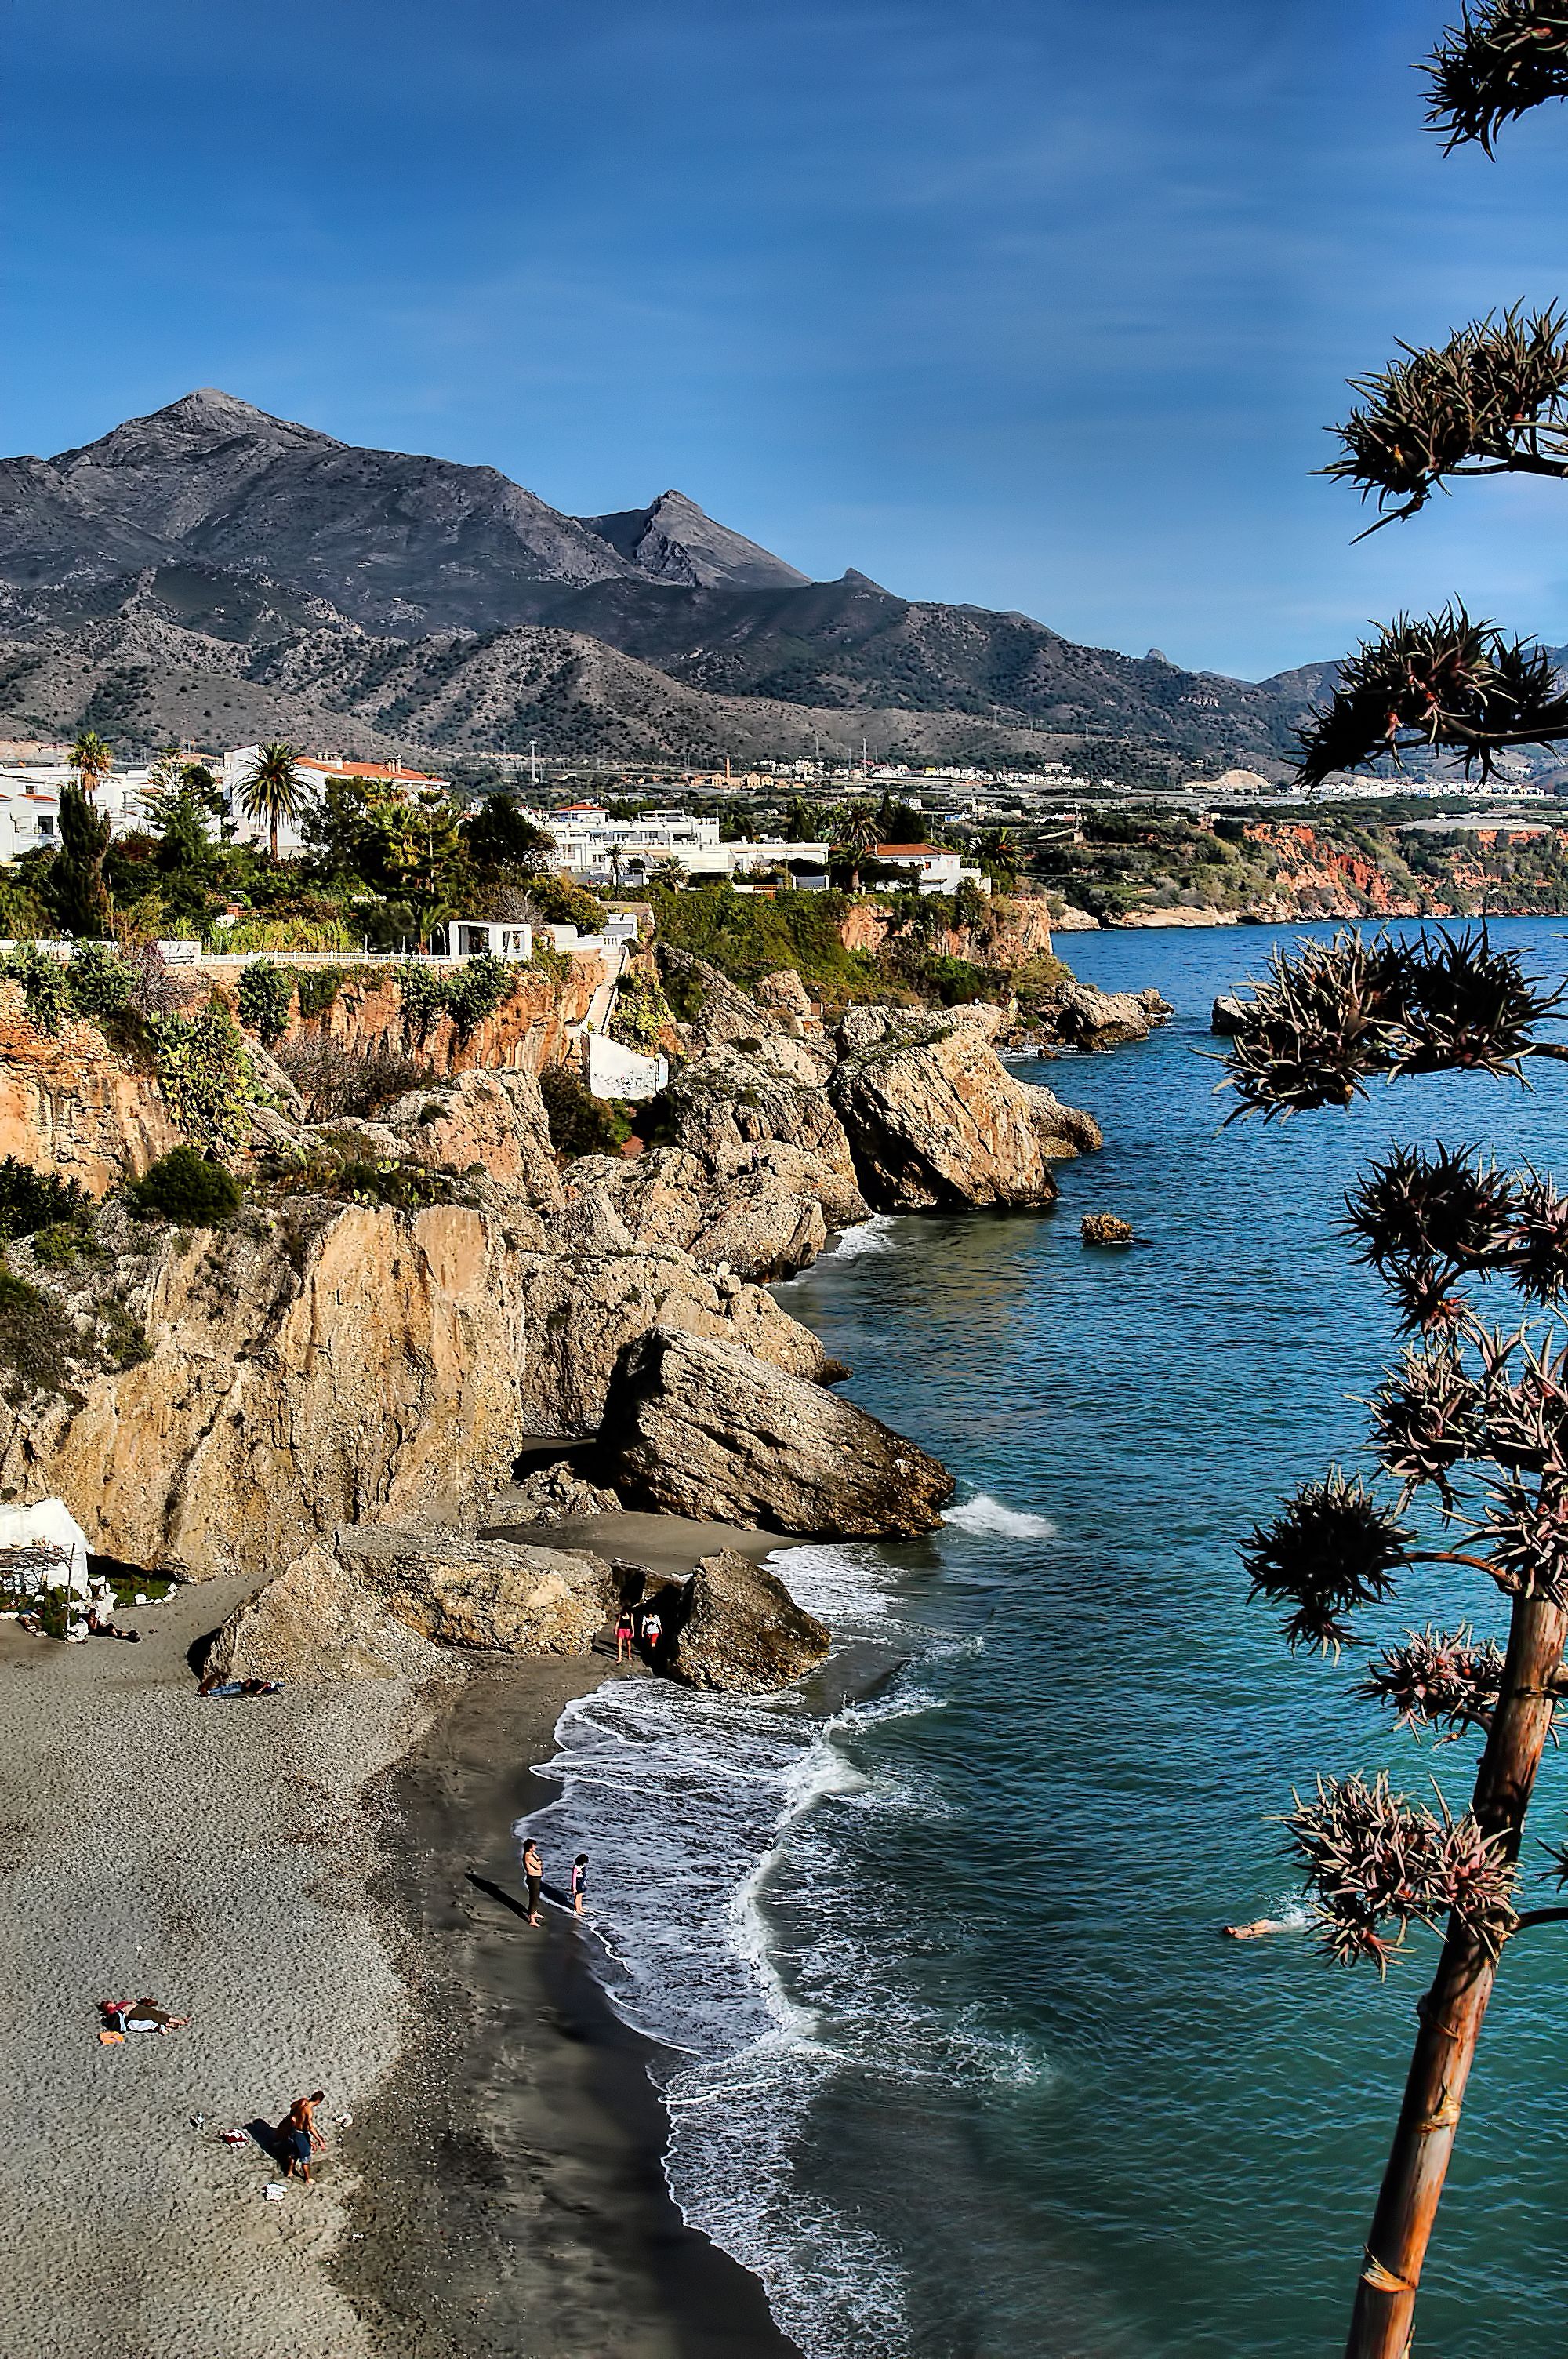
landscape, sea, coast, tree, water, nature, rock, wilderness, mountain, shore, lake, river, vacation, cliff, bay, body of water, landform